Lech-Lecha

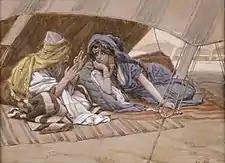
Abram's Counsel to Sarai (watercolor circa 1896–1902 by James Tissot)

In the continuation of the reading, famine struck the land, so Abram went down to Egypt, asking Sarai to say that she was his sister so that the Egyptians would not kill him. The first reading ends here.